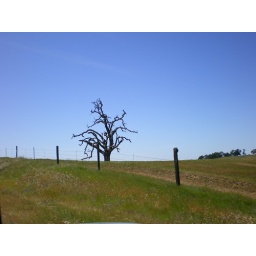
Gnarled tree on country road near Chico, CA